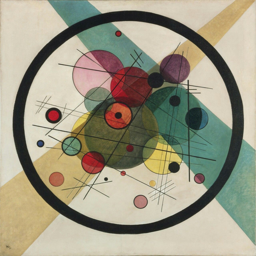
painting artist , circles in a circle .